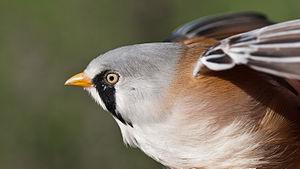
Portrait d'un Panure à moustaches (Panurus biarmicus) mâle.